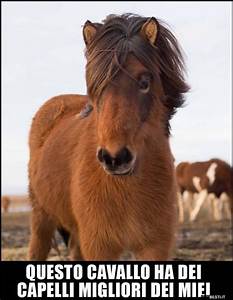
Label: horse